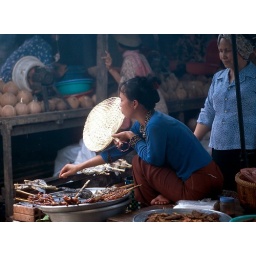
A woman at the central market in Phnom Penh is preparing fish an chicken. A delicious snack !